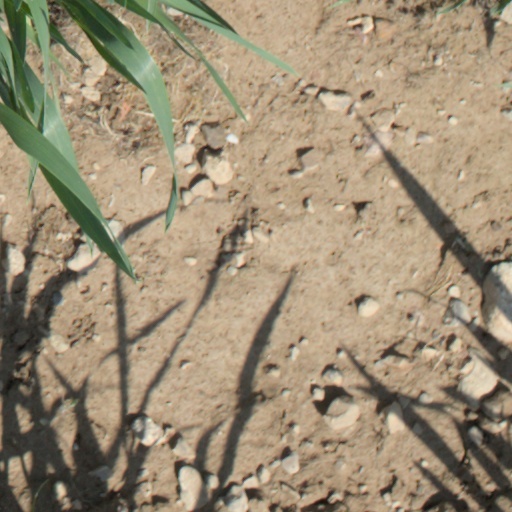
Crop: wheat